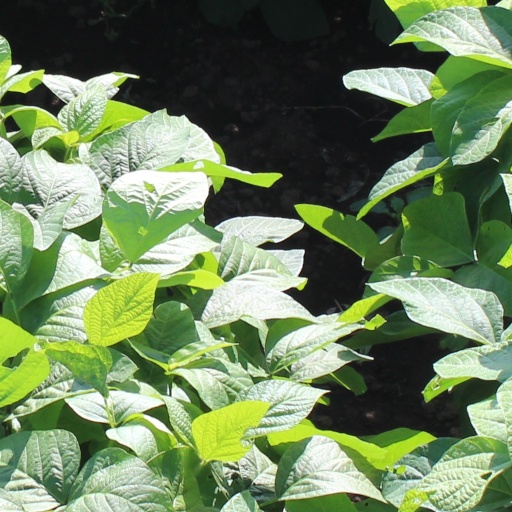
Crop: soybean